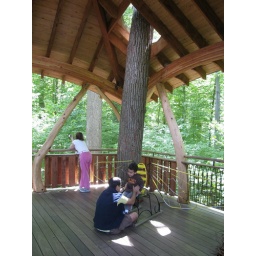
sitting in the bee chair